It's Alive III: Island of the Alive

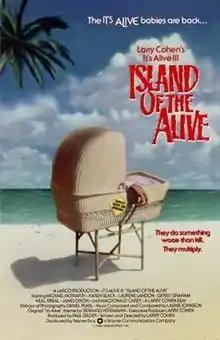
Theatrical release poster

It's Alive III: Island of the Alive is a 1987 American science fiction horror film written and directed by Larry Cohen. It is the sequel to the 1978 film "It Lives Again". The film stars Michael Moriarty, Karen Black, Laurene Landon, James Dixon, Gerrit Graham, Macdonald Carey and Neal Israel. The film was released by Warner Bros. in May 1987.